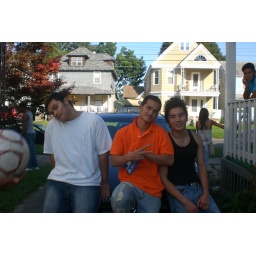
me and ma boy in black